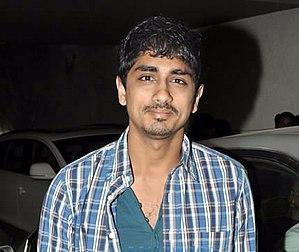
Siddharth Suryanarayan, né le 17 avril 1979 à Chennai, connu sous son seul prénom de Siddharth, est un acteur de cinéma, scénariste, producteur, assistant-réalisateur et chanteur indien. Il connu pour ses rôles dans les films en Tamoul, Télougou, Hindi, Malayalam et Anglais.